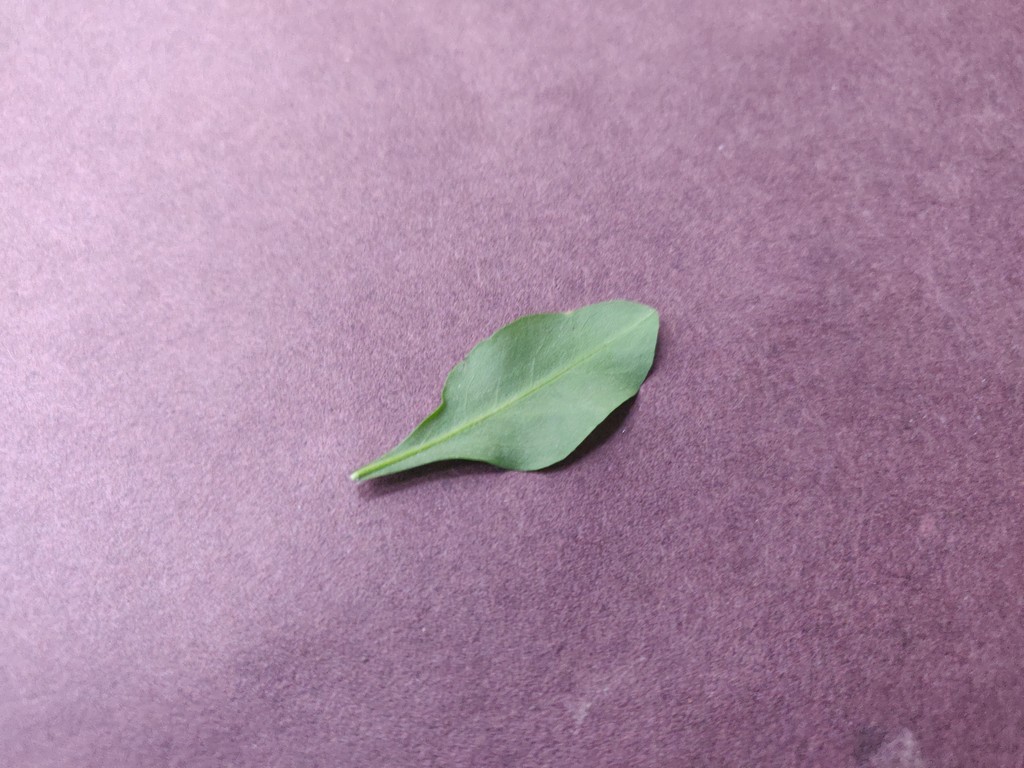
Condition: Healthy
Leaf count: single
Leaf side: back